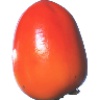
Label: Kaki 1